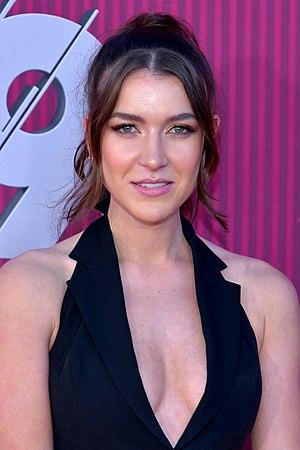
Nathalia Norah Ramos Cohen est une actrice et chanteuse pop hispano-américaine née le 3 juillet 1992 à Madrid.